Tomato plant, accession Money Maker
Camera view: bottom (45 deg); turntable rotation: 120 degrees
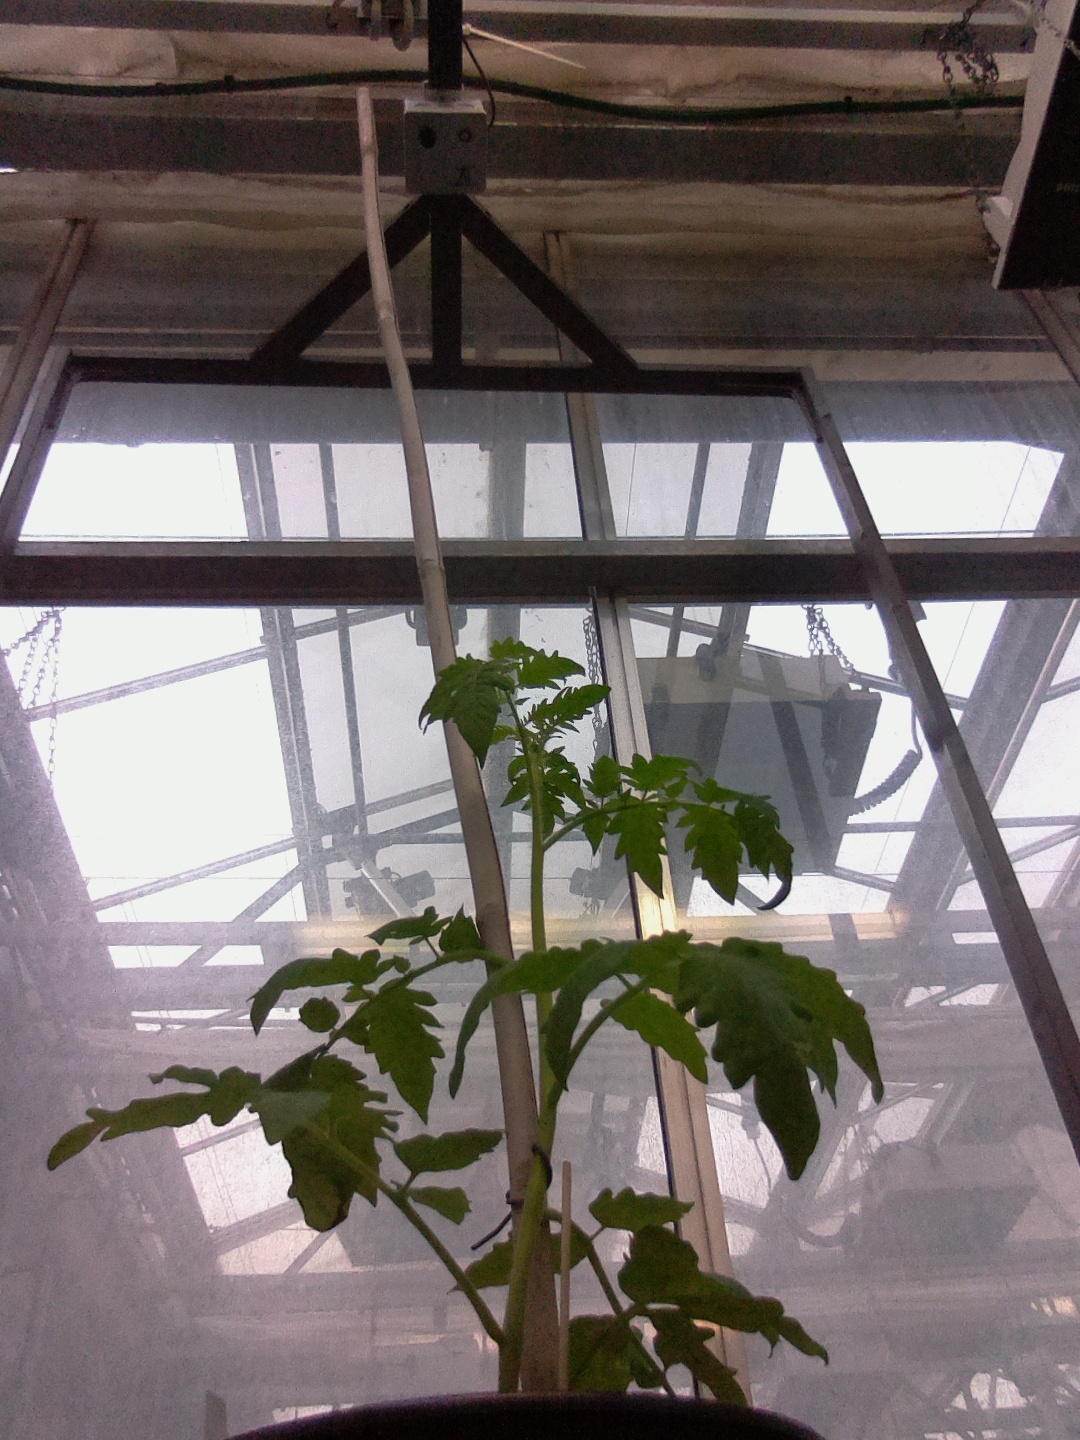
BBCH growth stage 13: 6 of true leaves visible